Praying Indians of Natick

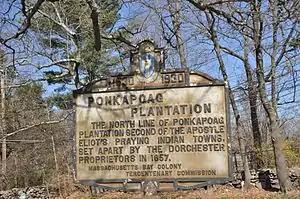
Historical marker standing on the northern boundary of what was once the Praying town of Ponkapoag, now contained in the town of Canton, Massachusetts.

The Massachusett benefitted from clear titles of common land where they could plant, hunt and forage, and this likely attracted even more converts since the Praying towns established safe zones away from constant settler encroachment, requests for sales of land and harassment. The Massachusett also were able to revive their prestige, which they had long held prior to colonial settlement. Many of the Praying towns were established by Native missionaries drawn from Natick's old powerful families, affording them much respect in their adopted communities. The Massachusett began to replace the language of the Nipmuc and greatly leveled dialectal differences across the Massachusett-speaking area, due to the spread of Indian missionaries, but also because Massachusett became the language of literacy, prayer, and administration, likely facilitated by its historic use as a regional second language and backed by its use in the translation of the Bible. The Massachusett leaders were also closer to the colonial authorities and thus often chosen to spread official messages, restoring the old power dynamic "vis-à-vis" other tribes.